Sean McColl

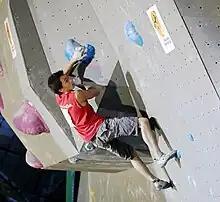
McColl competing at the 2012 Bouldering World Cup in Munich

Sean McColl (born 3 September 1987) is a professional rock climber from North Vancouver, Canada. In competition climbing, he competes in the competition lead climbing, competition speed climbing, and competition bouldering disciplines, and has won major competitions in all three. He is also notable for his outdoor sport climbing and bouldering ascents.